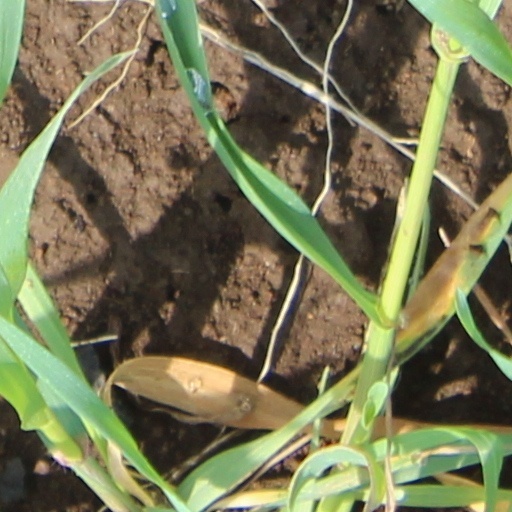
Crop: wheat